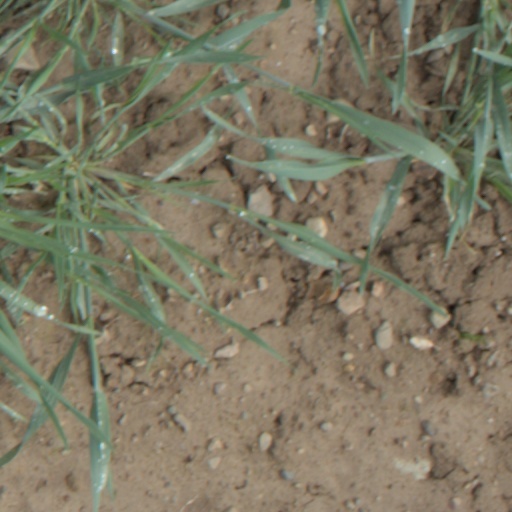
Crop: wheat